Explosion vent

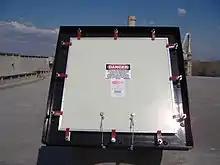
Discharge hood with explosion relief panels and fracture clip releases

The evaluation of an explosion vent's efficiency and its range of application are subject to rules. See National Fire Protection Association 68, EN 14797.